Cicero Lindly

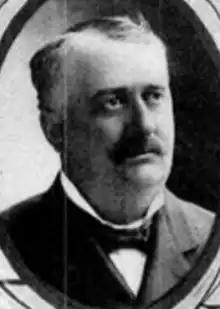
Headshot of Cicero Lindly as a State Representative

Cicero Jefferson Lindly (1857–1926) was an American politician and judge who served as a Republican member of the Illinois House of Representatives.